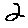
Label: 2